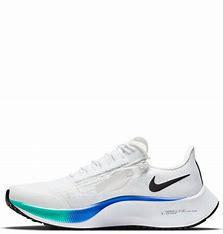
Brand: Nike
Model: Air Zoom Pegasus 37 Flyease